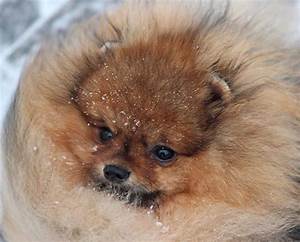
Label: cane